Borobudur

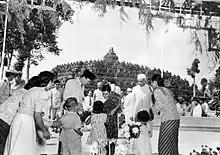
Sukarno and India's Prime Minister Jawaharlal Nehru visiting Borobudur in June 1950.

Apart from the story of the Buddhist cosmology carved in stone, Borobudur has many statues of various Buddhas. The cross-legged statues are seated in a lotus position and distributed on the five square platforms (the "Rupadhatu" level), as well as on the top platform (the "Arupadhatu" level).